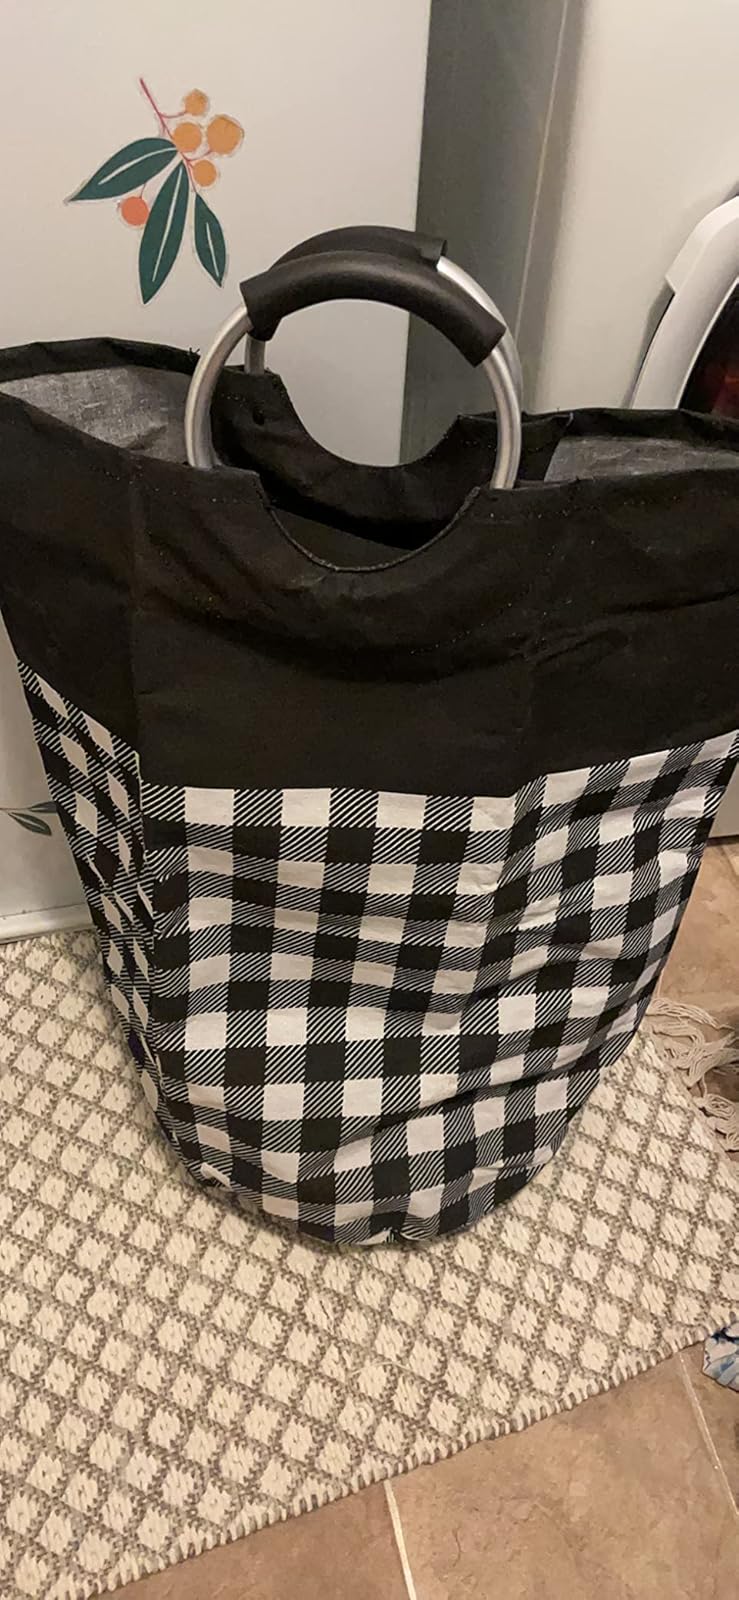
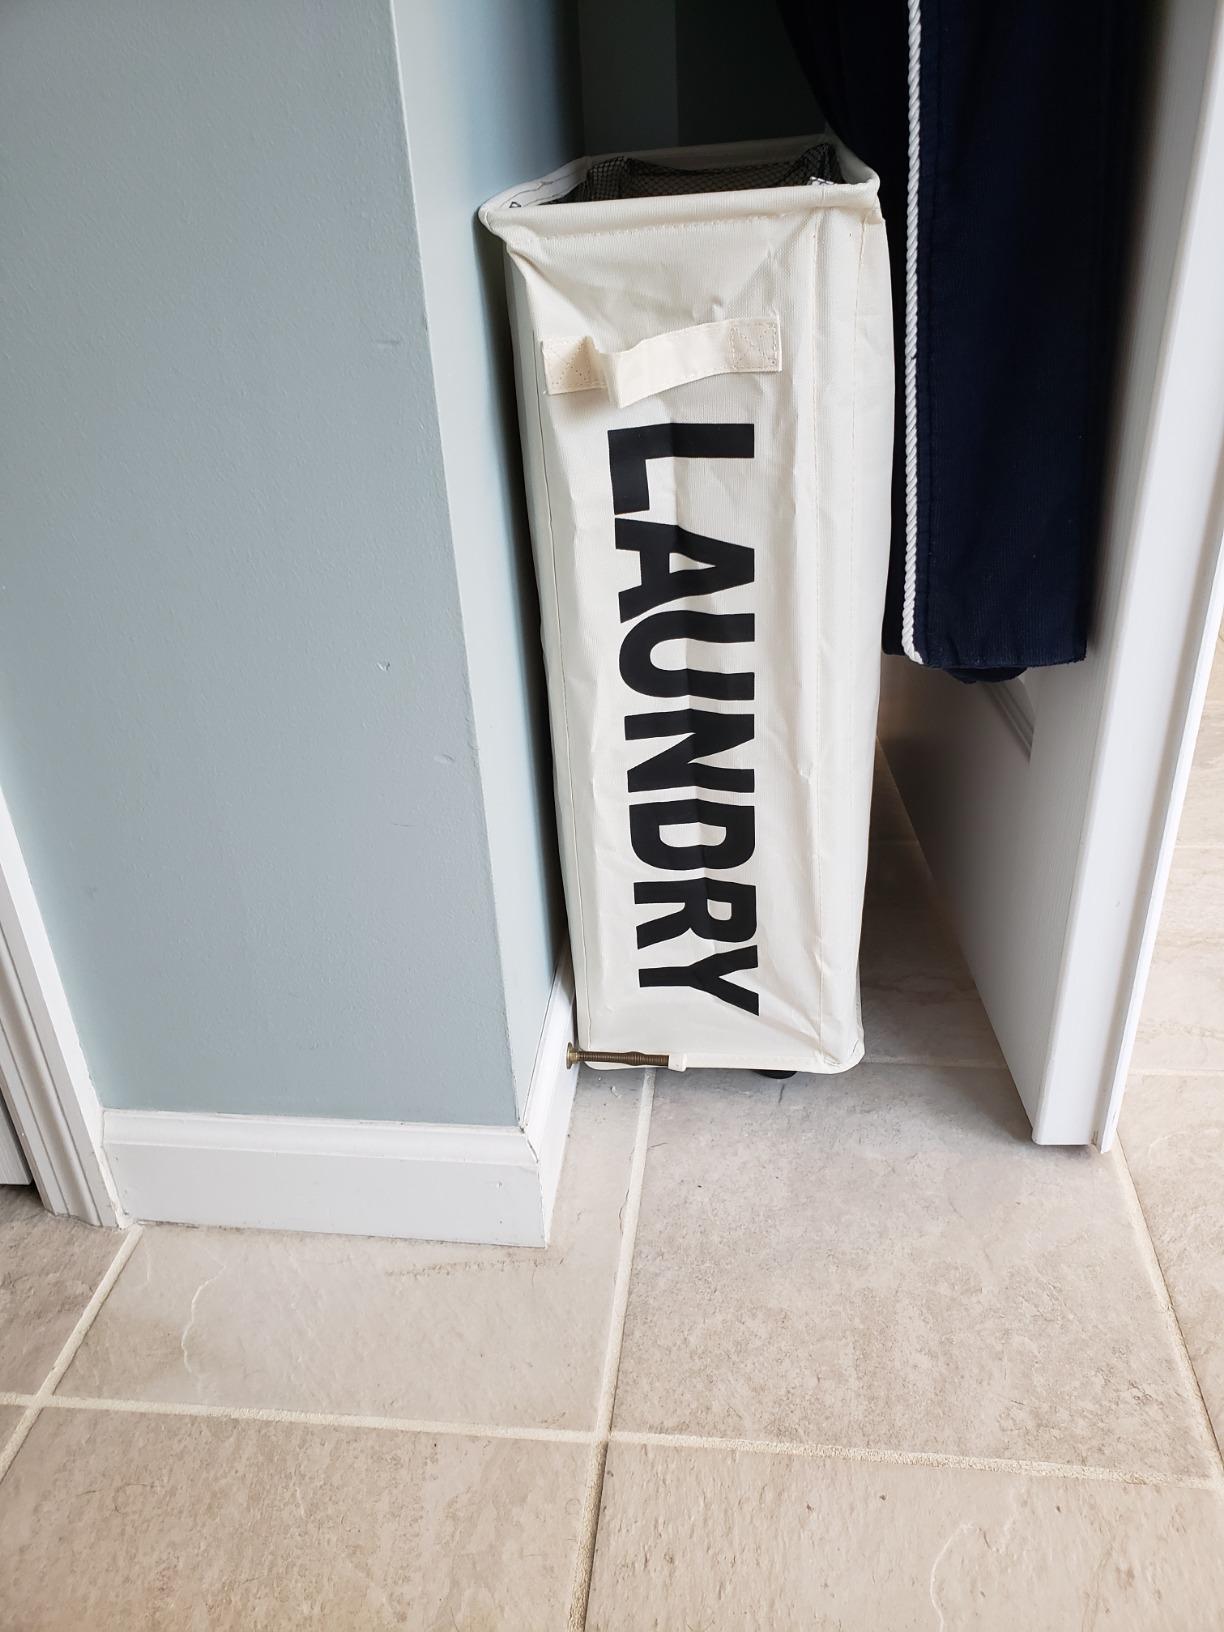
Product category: items_hamper
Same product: no